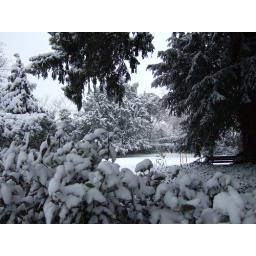
Old court house recreation ground in the snow. Barnet, Hertfordshire